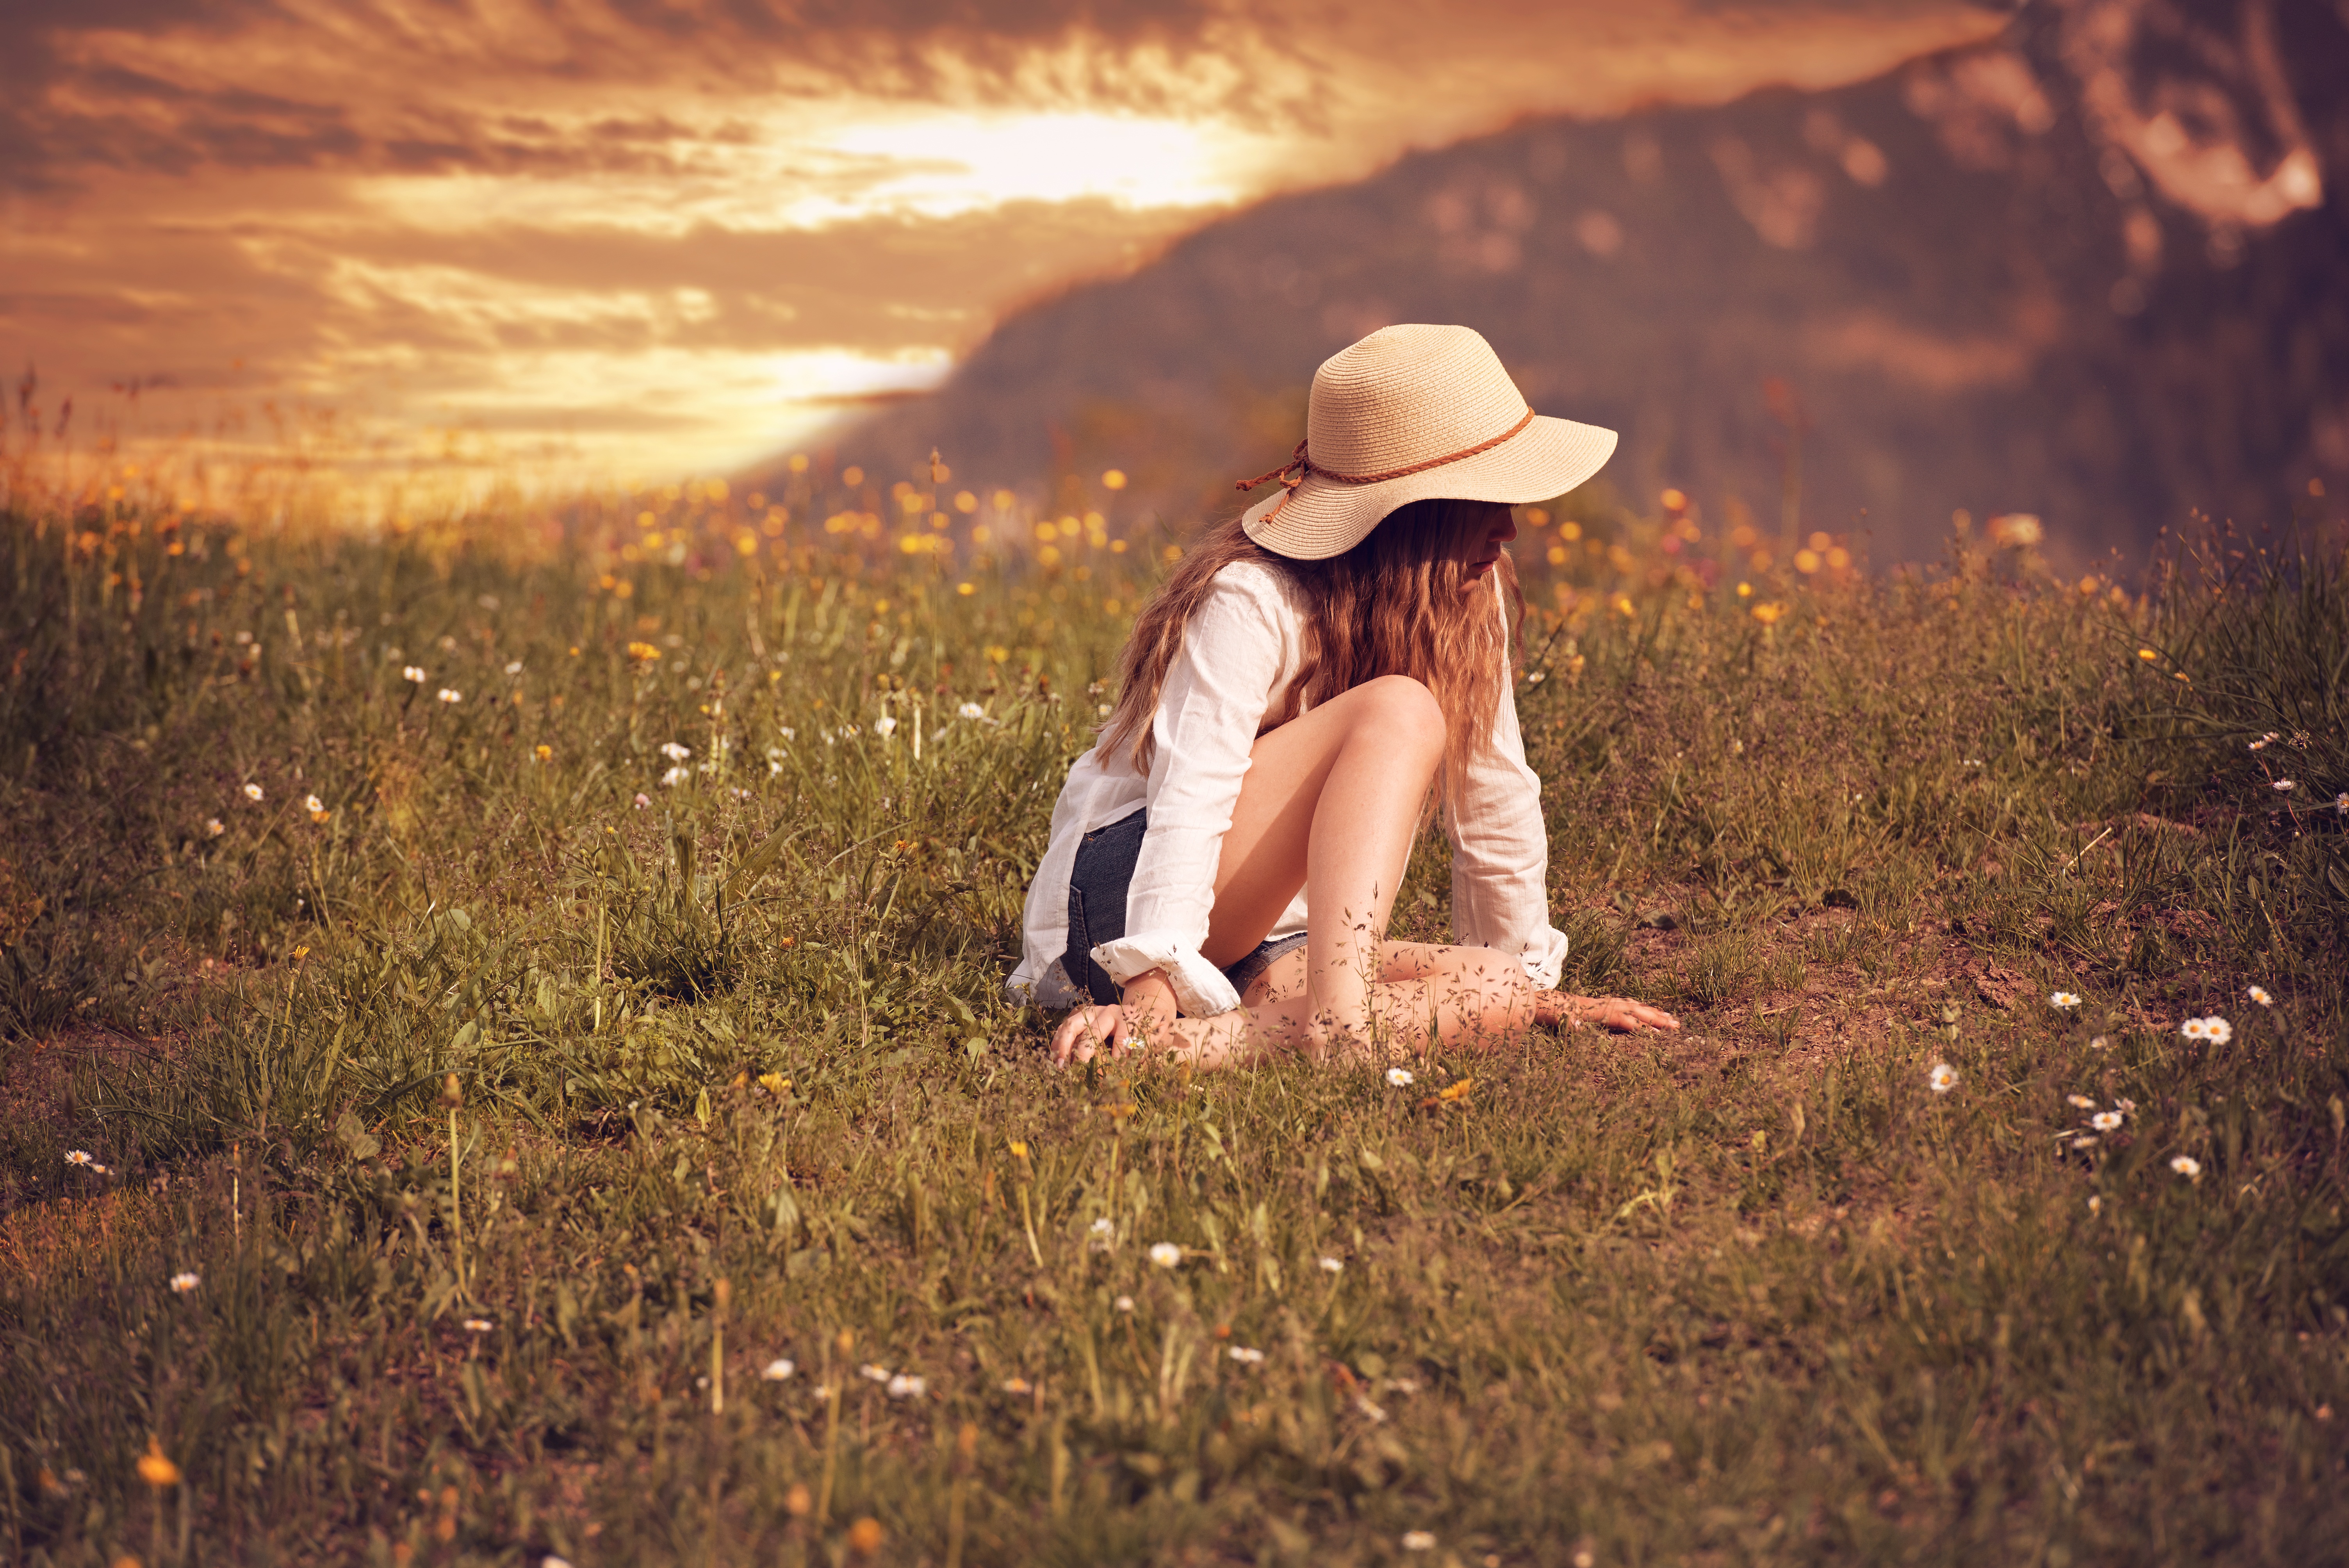
nature, grass, person, girl, sunset, photography, meadow, sunlight, morning, flower, female, love, evening, portrait, spring, autumn, romance, human, hat, lighting, season, photograph, beauty, emotion, portrait photography